Anna Deparnay-Grunenberg

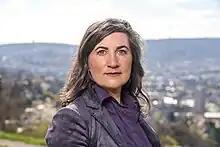
MEP Anna Deparnay-Grunenberg in 2023 with her hometown Stuttgart in the background

Anna Deparnay-Grunenberg (born 5 June 1976) is a German politician of Alliance 90/The Greens who served as a Member of the European Parliament from 2019 to 2024.